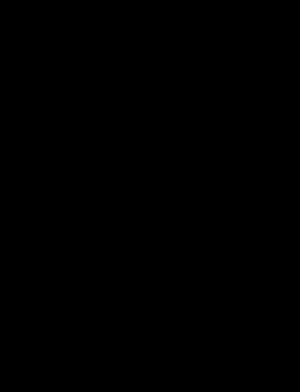
Gnosticisme
Gnostisk indskrift på en Abraxassten.
Gnosticisme er en fællesbetegnelse for flere religiøse filosofier, mysteriereligioner og sekter, der havde en betydelig udbredelse i hellenistisk-romersk tid i Middelhavsområdet, hvorfra de bredte sig i Centralasien.